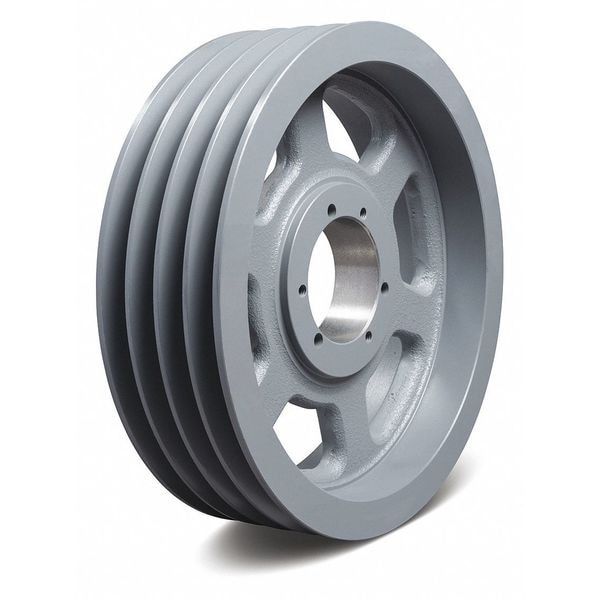
1/2" to 2-15/16" Quick Detachable Bushed Bore 4 Groove 15.75" OD
Brand: TB Wood's
Standard V-Belt Pulley, 3L Pitch Diameter Not Applicable, 3V Pitch Diameter Not Applicable, 3VX Pitch Diameter Not Applicable, 4L Pitch Diameter 15.25 in, 5L Pitch Diameter 15.813 in, 5V Pitch Diameter Not Applicable, 5VX Pitch Diameter Not Applicable, A Pitch Diameter 15.25 in, B Pitch Diameter 15.813 in, AX Pitch Diameter 15.25 in, BX Pitch Diameter 15.813 in, C Pitch Diameter Not Applicable, CX Pitch Diameter Not Applicable, For Bushing Type Quick Detachable graingerSKU: 5YKC7, mscSKU: 82245739, zoro_no: G1174573
Category: Home & Garden > Lawn & Garden > Outdoor Power Equipment Accessories > Lawn Mower Accessories > Brush Mower Attachments > Pulleys